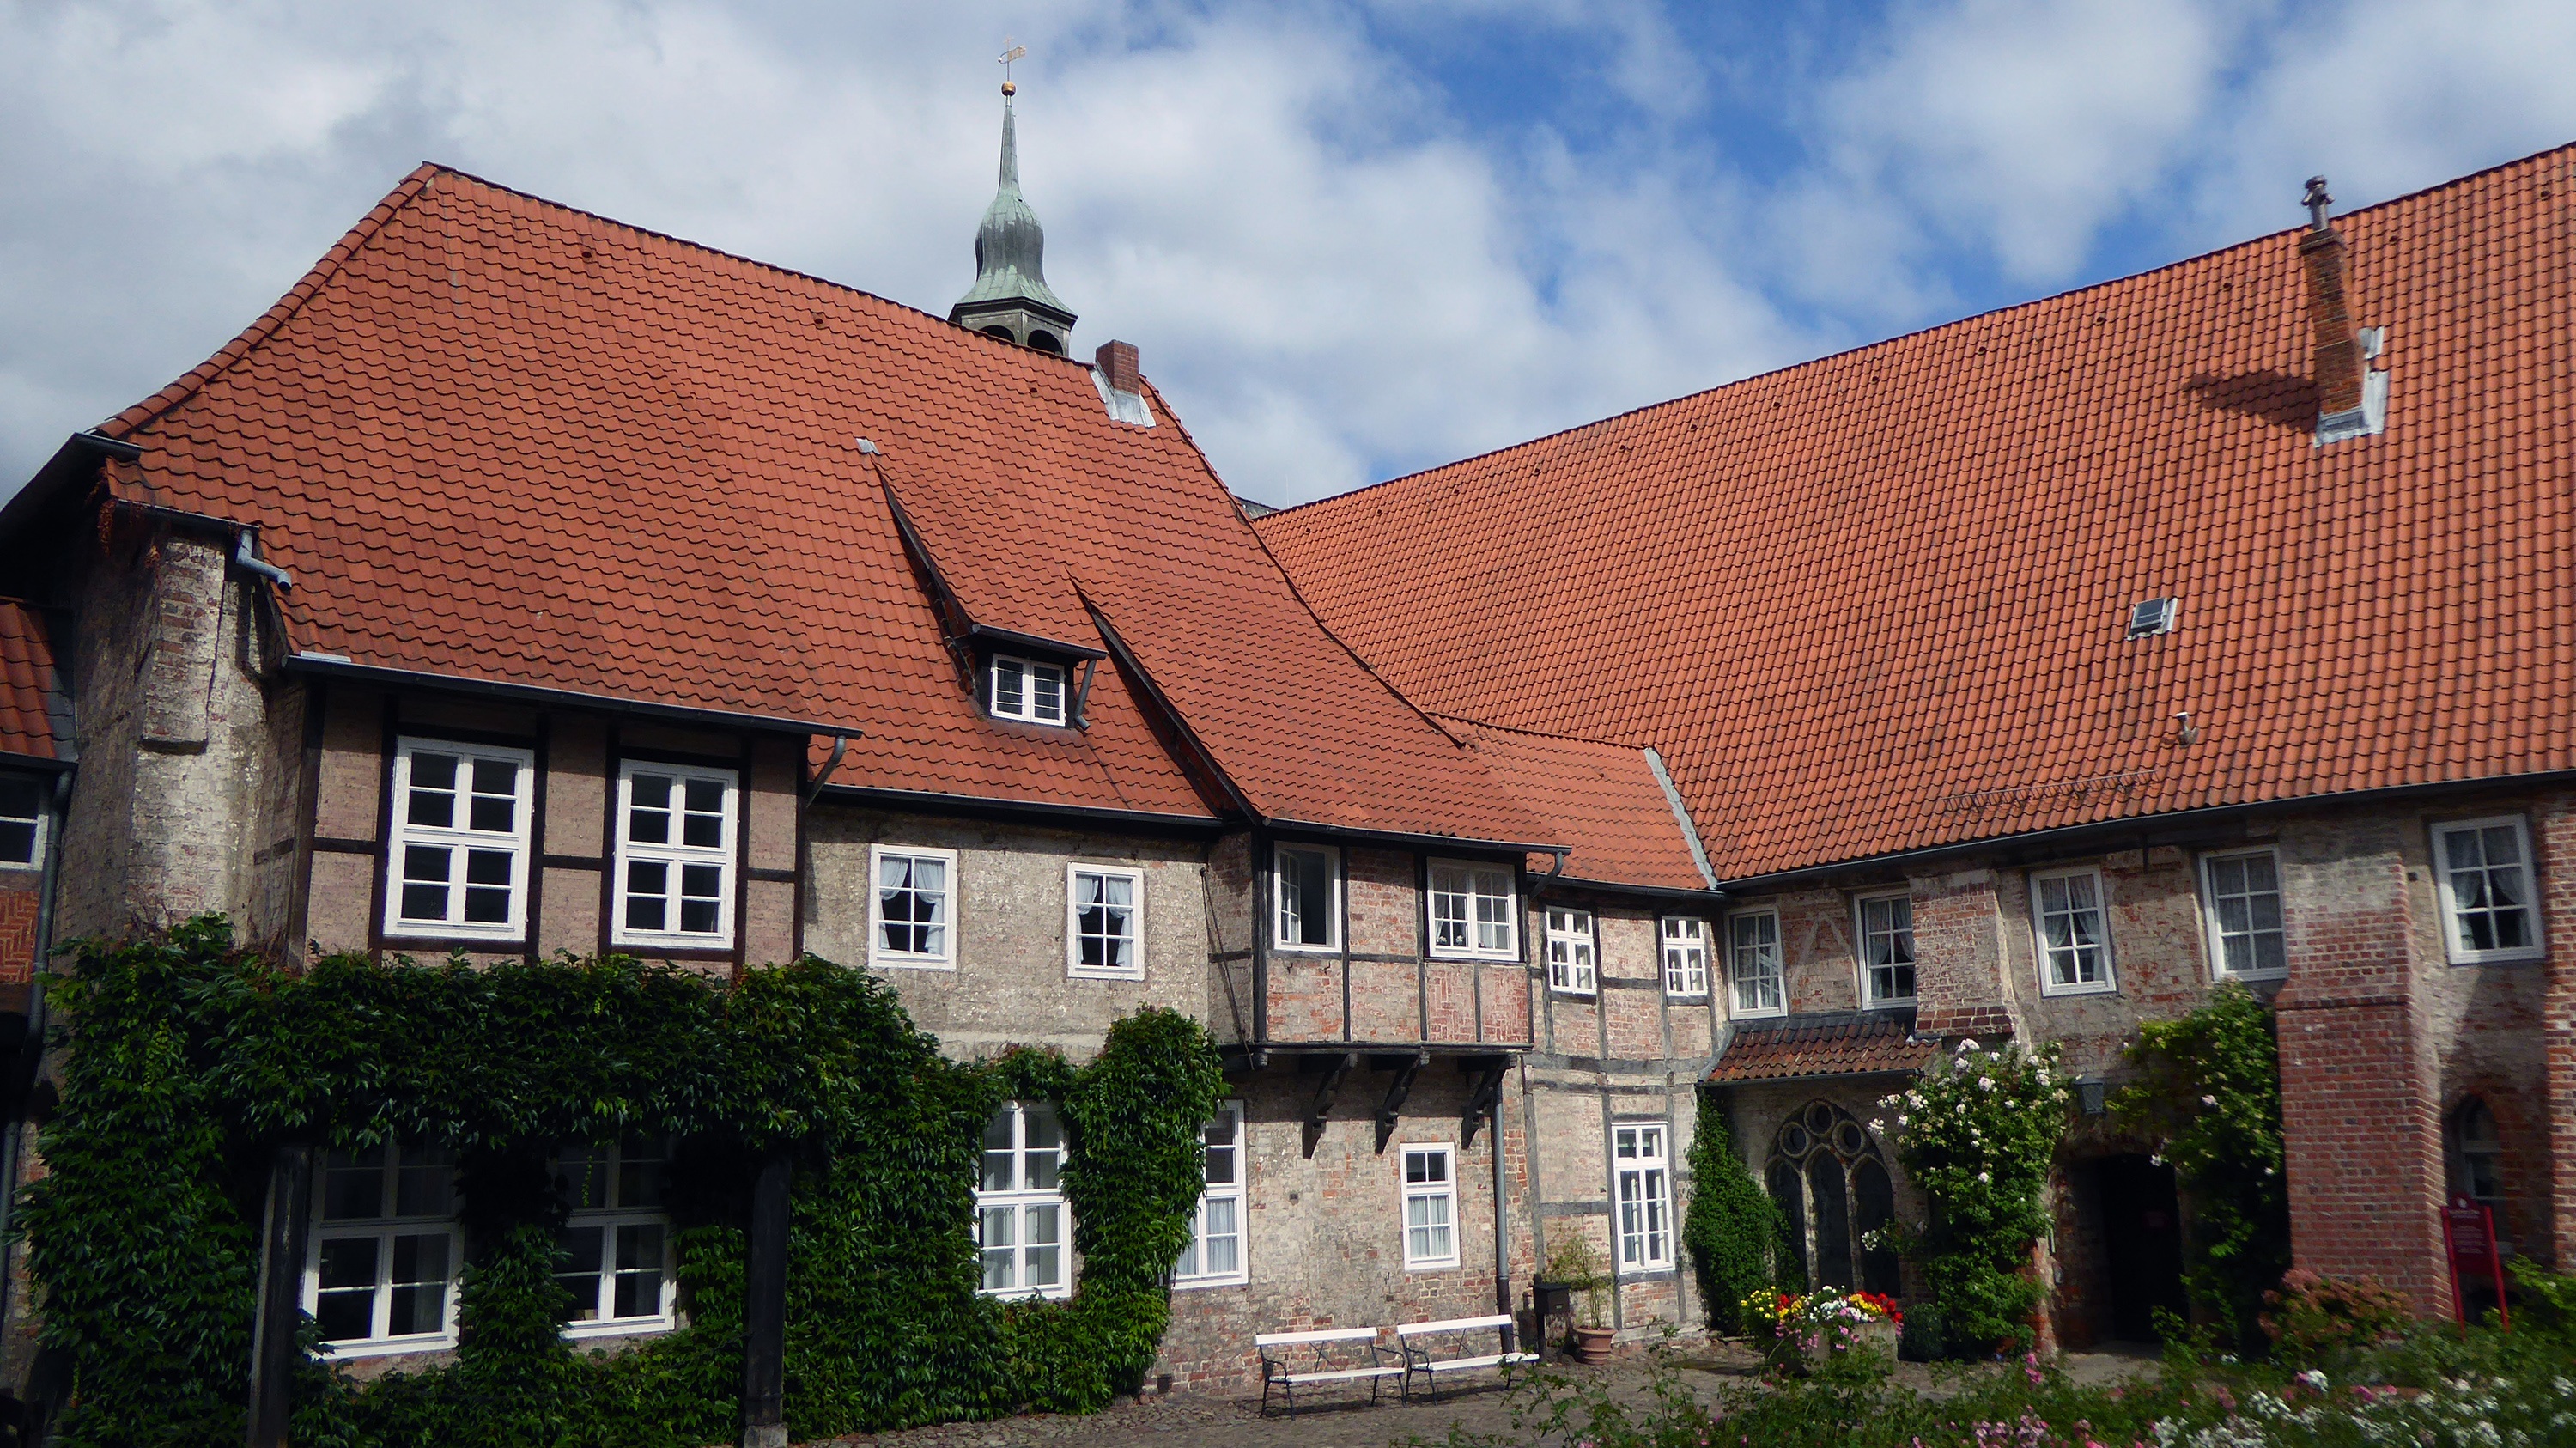
architecture, house, town, roof, building, home, cottage, romantic, ancient, facade, property, lune, monastery, estate, historically, masonry, destination, neighbourhood, real estate, nuns, l neburg, residential area